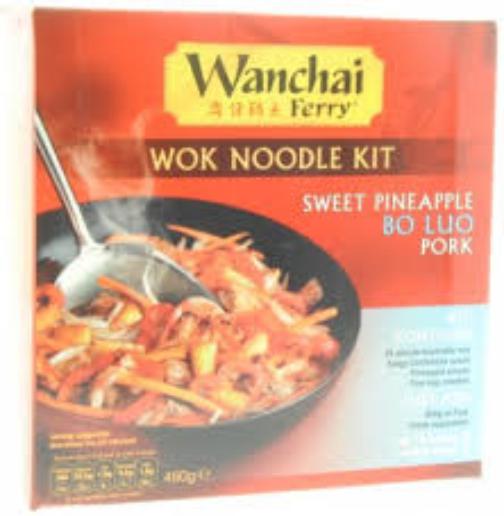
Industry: Food